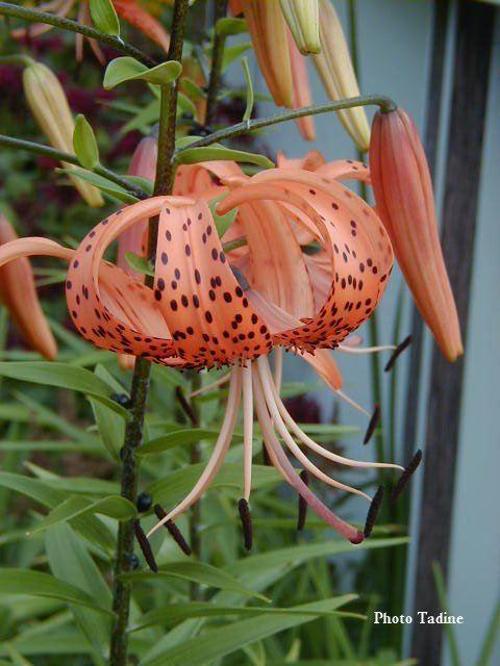
Flower: Tigerlily